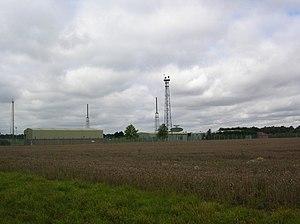
Remote Radar Head Neatishead ou RRH Neatishead est une station radar de défense aérienne exploitée par la Royal Air Force. Le site est situé à environ 11 kilomètres au nord-est de Norwich, dans le comté de Norfolk, en Angleterre